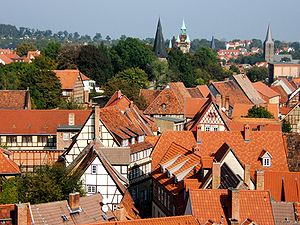
Quedlinburg
Udsigt fra slottet
Quedlinburg er en lille by i Sachsen-Anhalt i Tyskland med ca. 22.795 indbyggere i 2005. Den ligger nord for Harzen ved floden Bode i et lille bjergområde centralt i Nordtyskland. Byen fik byrettigheder i 994.